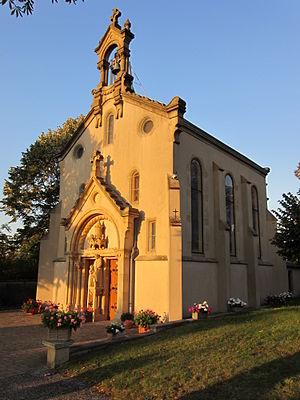
Villers-l'Orme est un village et une ancienne commune française du département de la Moselle, rattachée à Vany depuis 1819.
Vany est une commune française située dans le département de la Moselle, en région Grand Est.